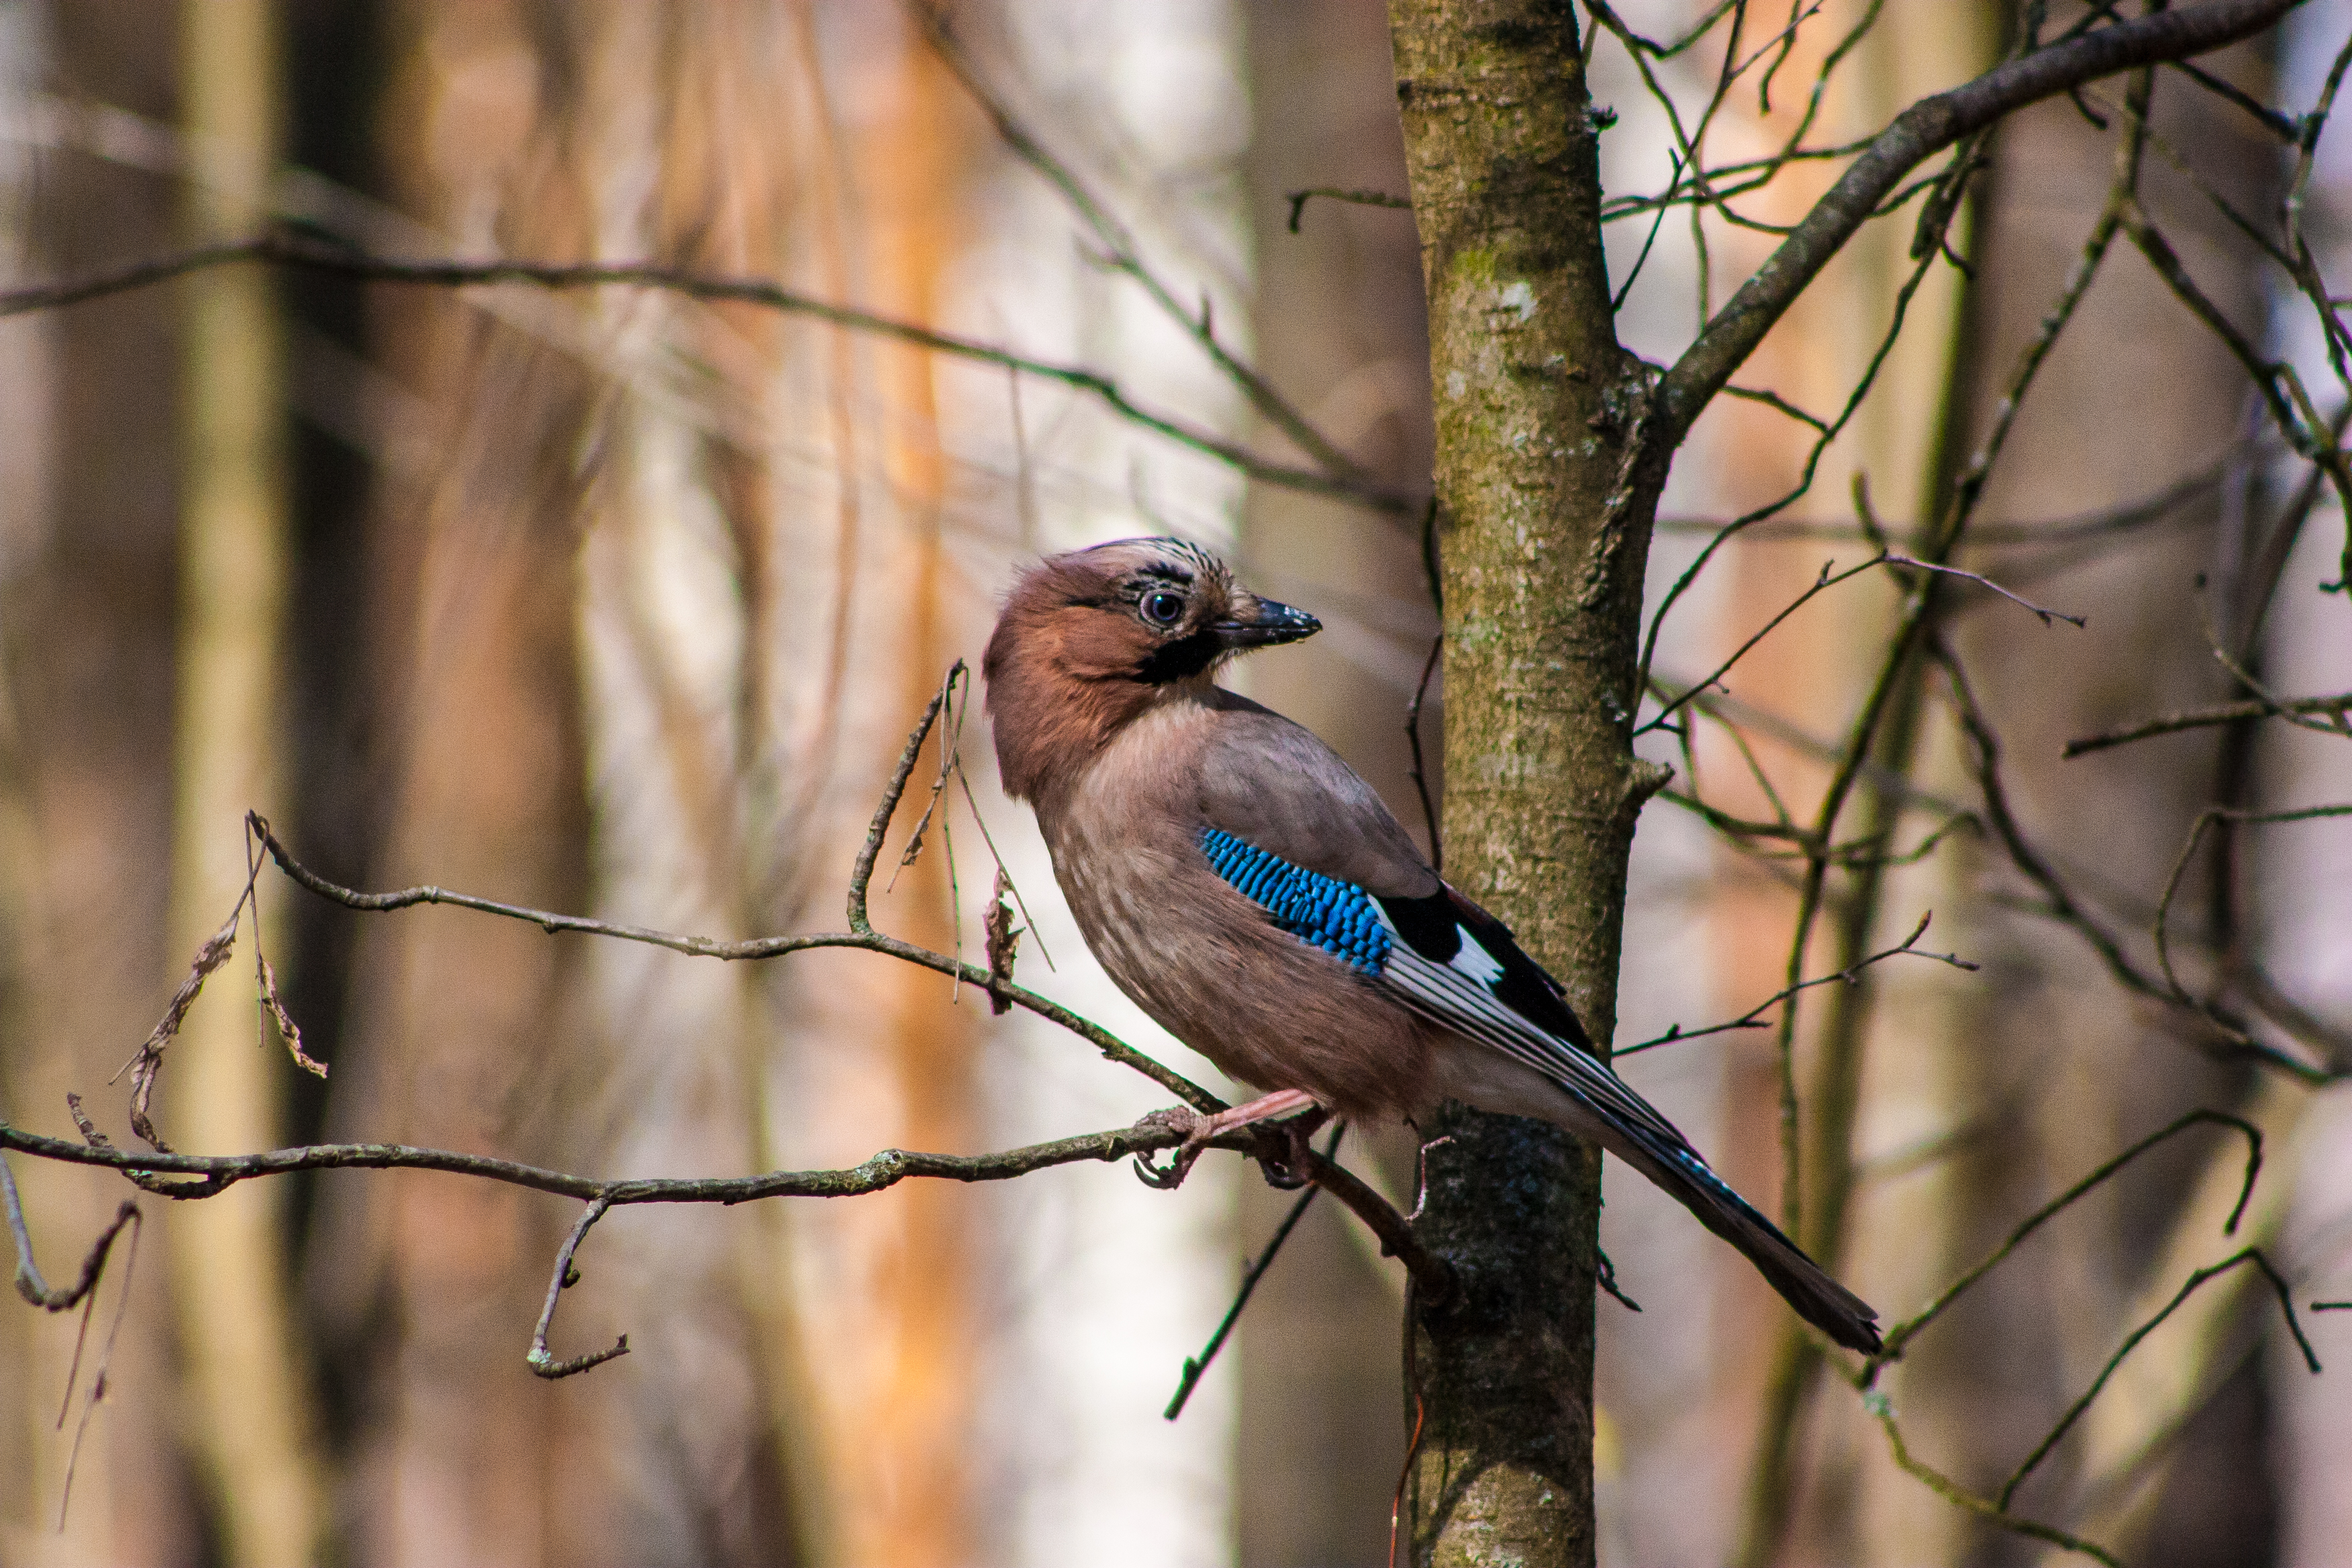
images, bird, beak, twig, branch, feather, tree, wood, songbird, electric blue, perching bird, tail, wildlife, old world flycatcher, natural material, bluebird, trunk, terrestrial animal, forest